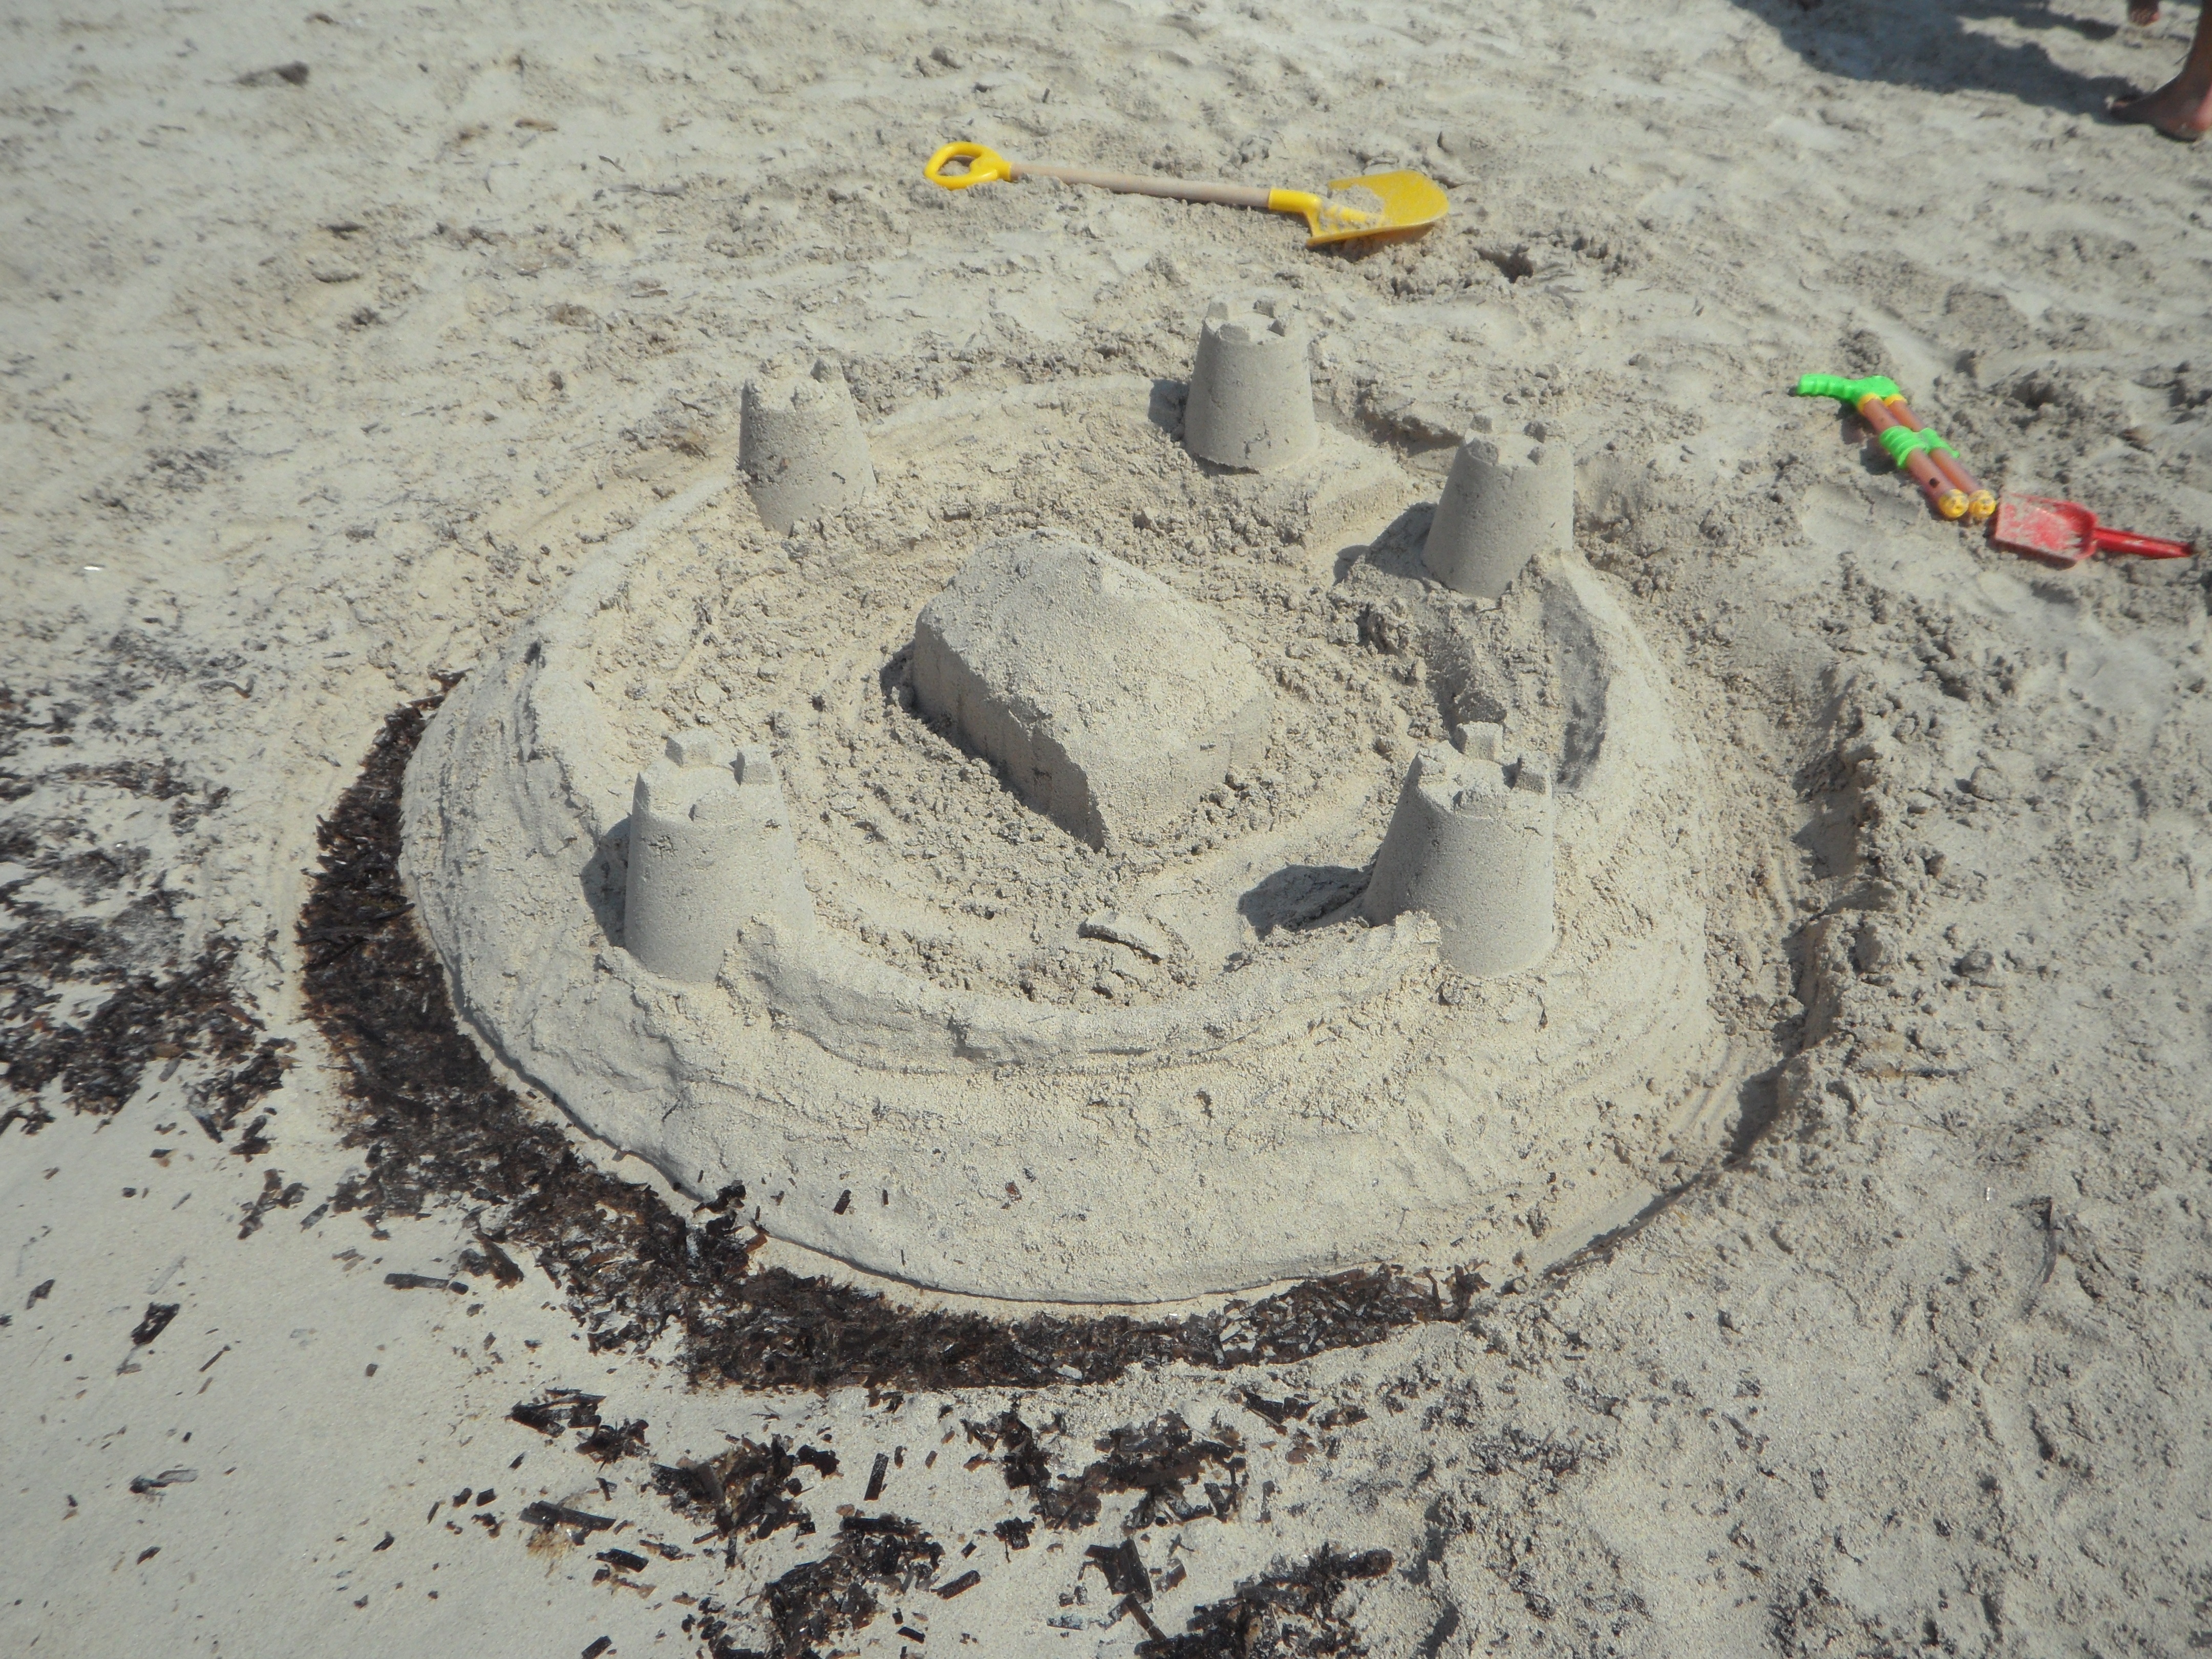
beach, sea, sand, play, summer, construction, mud, holiday, soil, castle, child, material, art, children, fortress, geology, holidays, digging, maritime, sandburg, sand beach, by the sea, sand sculpture, sandalwood, sand toys, children's